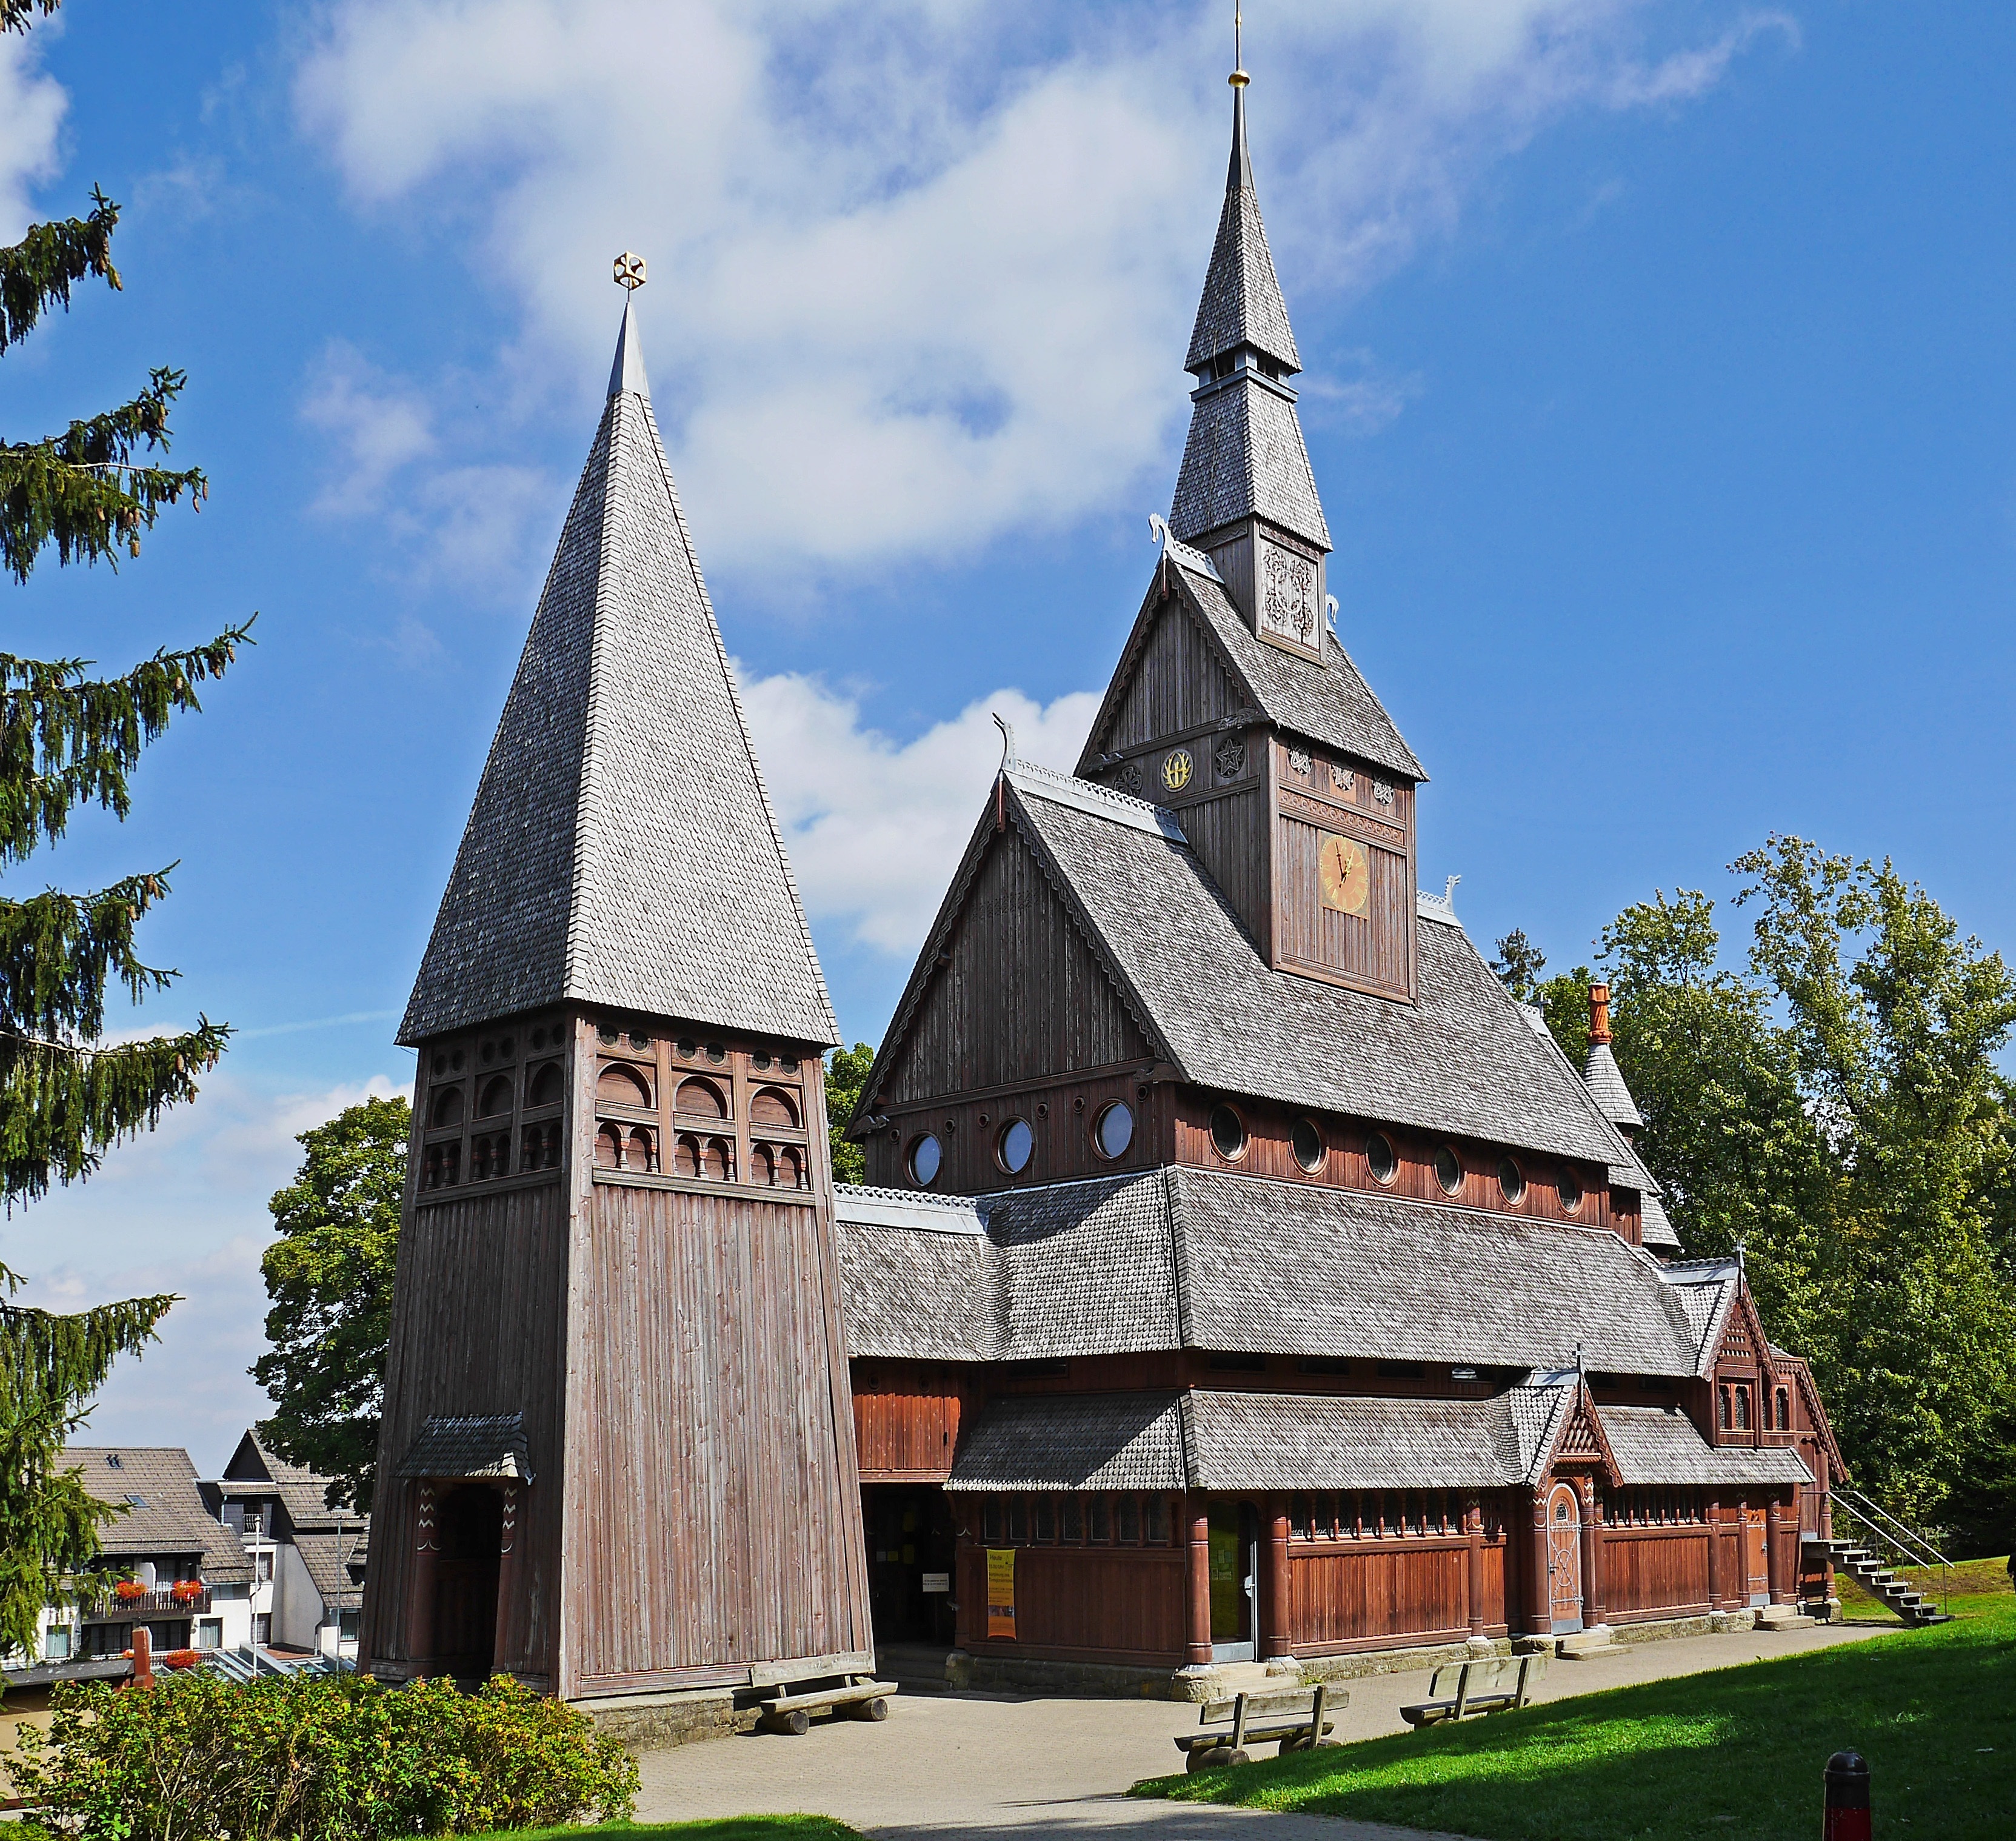
building, tower, landmark, church, chapel, tourism, place of worship, clock tower, bell tower, shingle, temple, towers, spire, steeple, estate, historically, resin, nordic, historic preservation, stave church, timber construction, goslar hahnenklee, oberharz, world heritage site, wooden church, west side